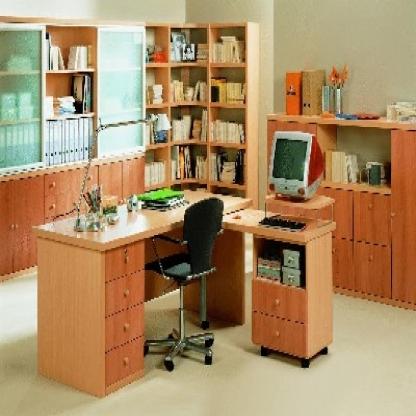
Scene: Indoor